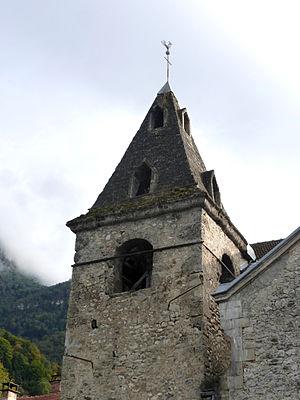
Clocher de l'église de La Rivière (Isère)